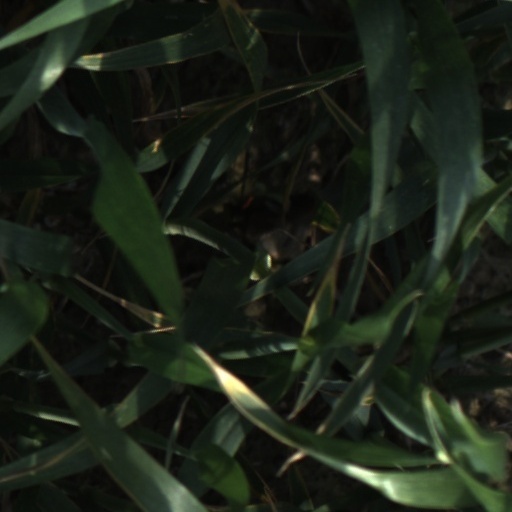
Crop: wheat